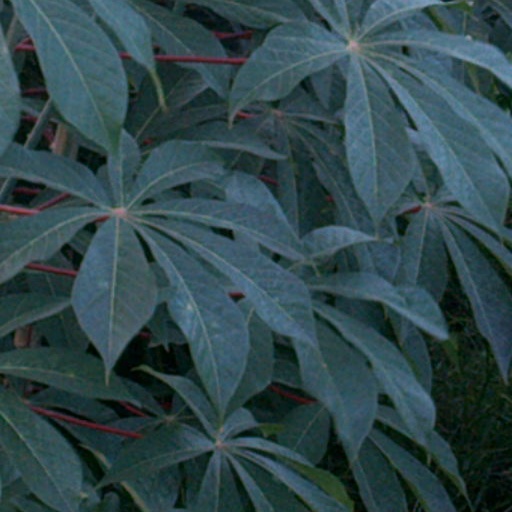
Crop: cassava